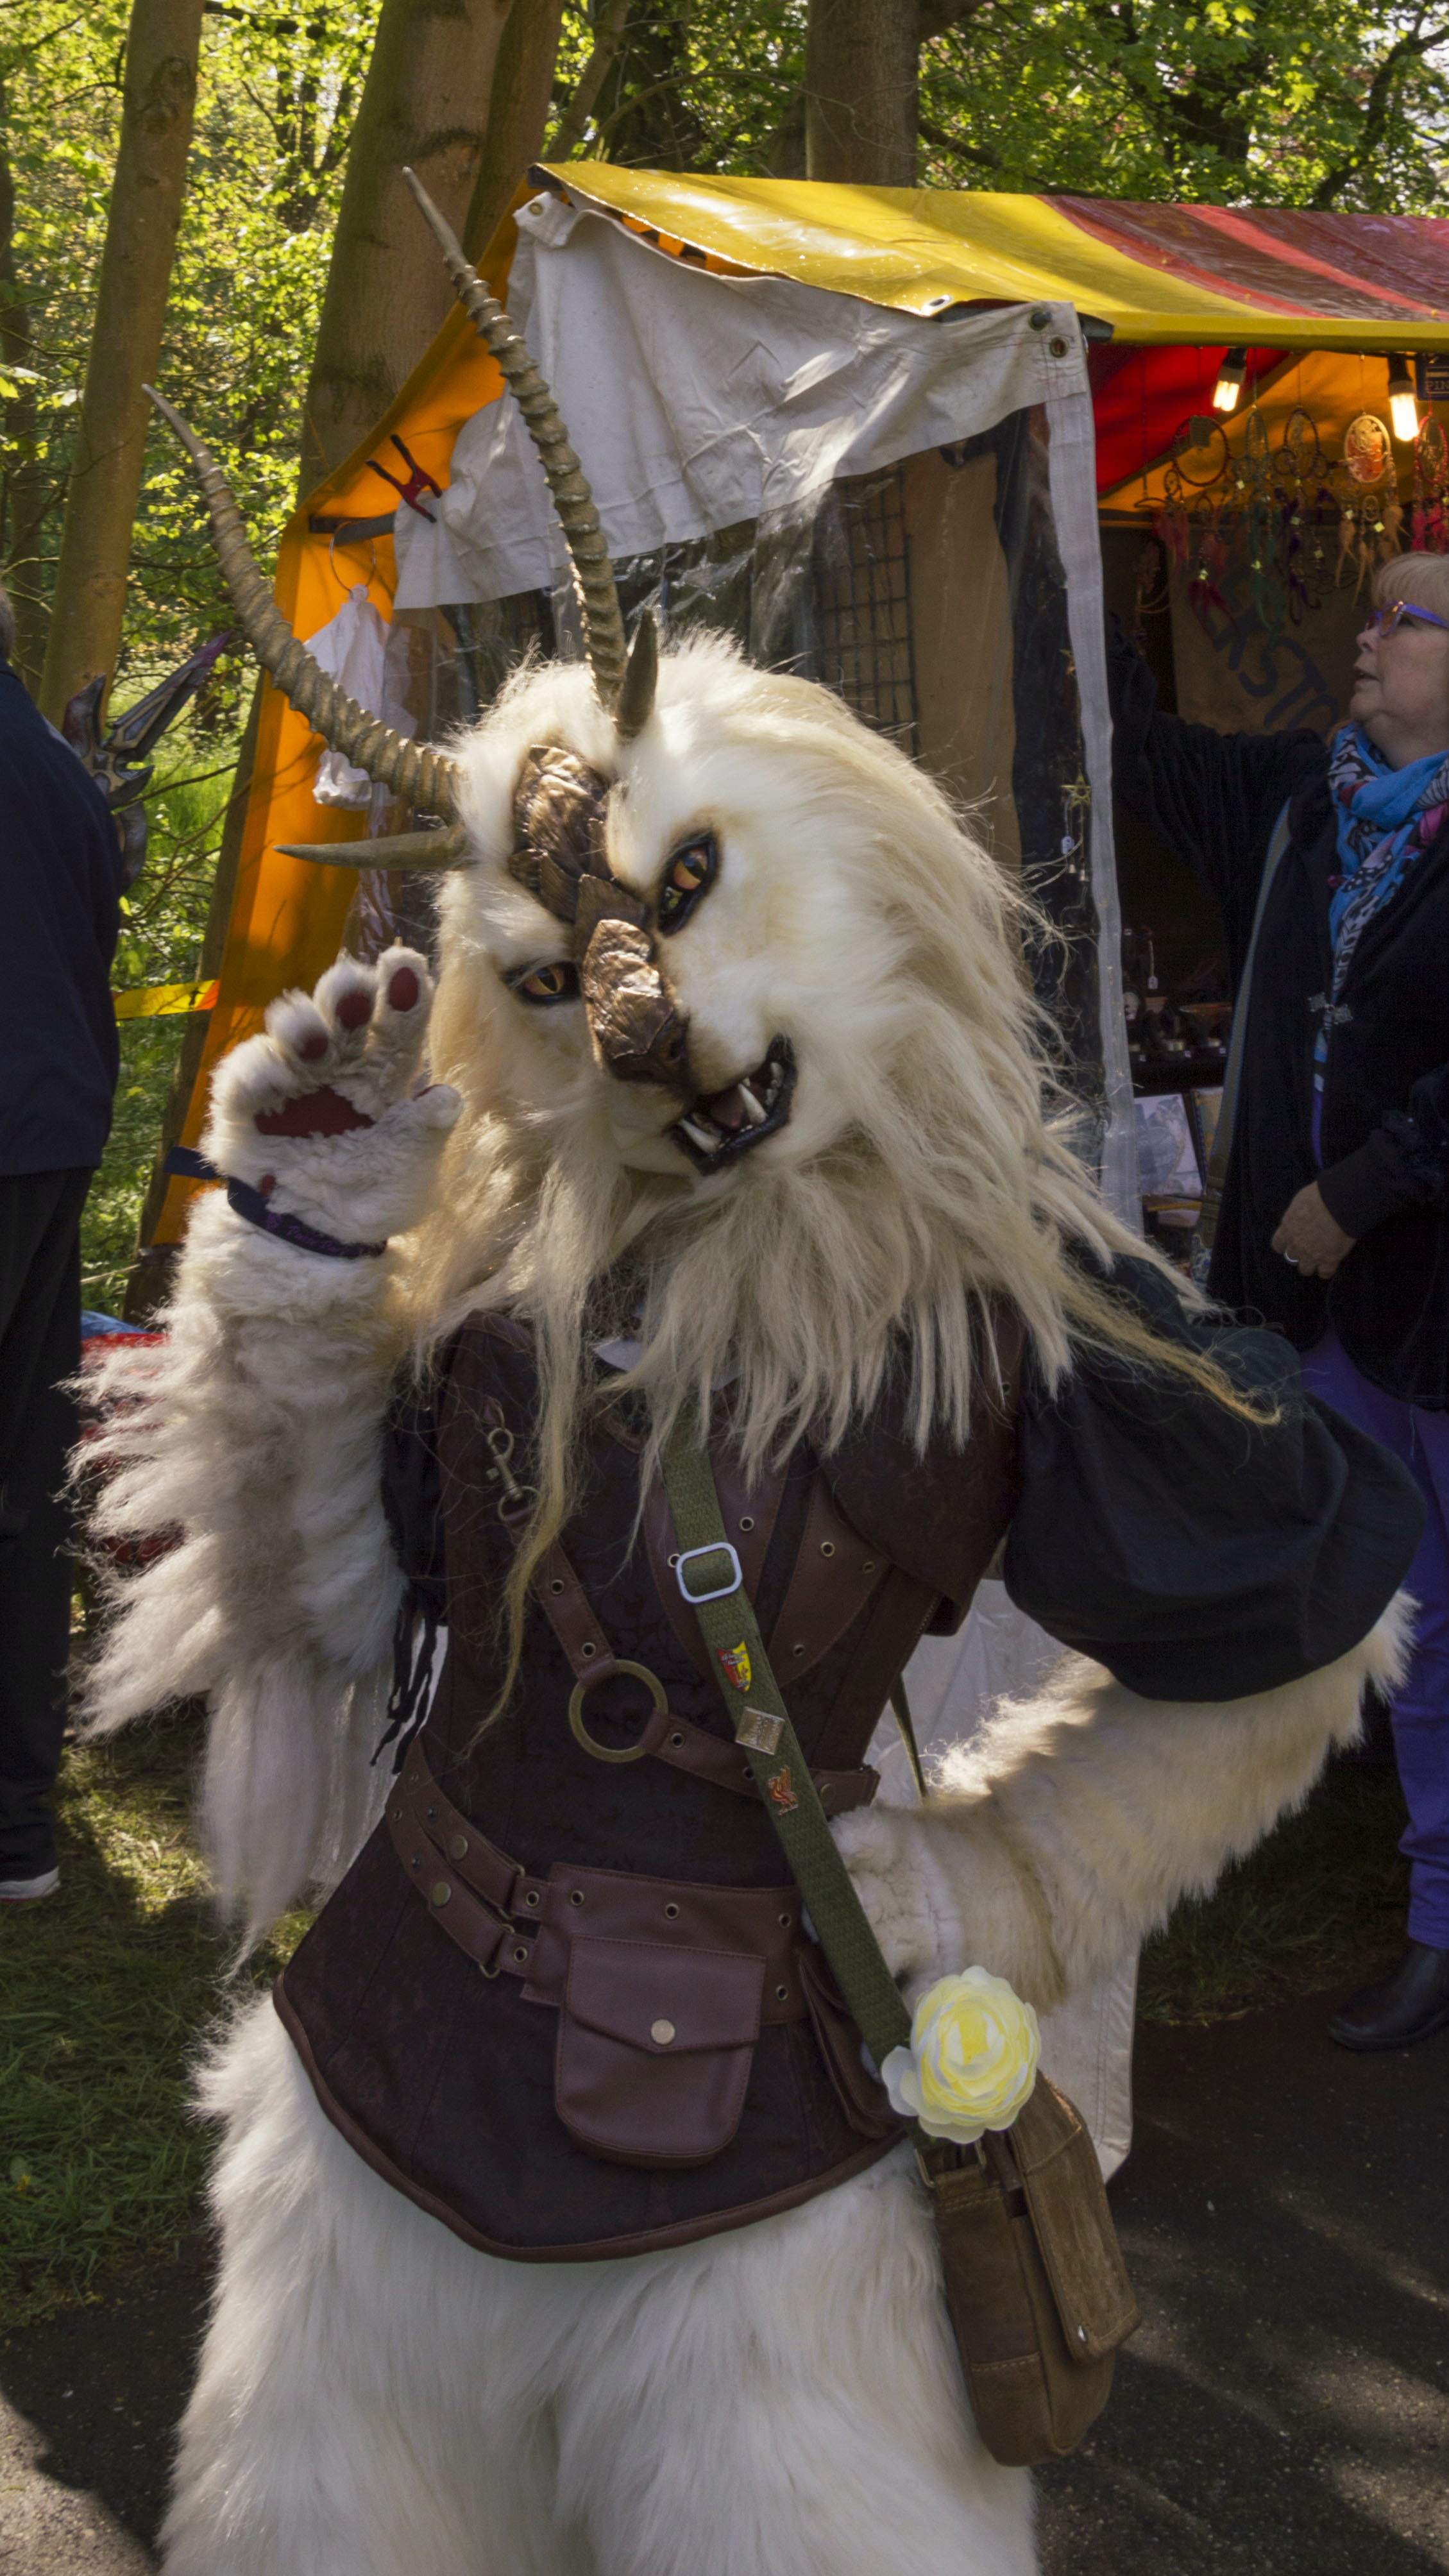
outdoor, people, photography, van, photo, fur, nikon, clothing, cosplay, holland, festival, nederland, netherlands, de, fun, dutch, outdoorphotography, picture, photograph, fotos, foto, fotografie, pd, event, costume, kasteel, paulvandevelde, pdvandevelde, padagudaloma, dordrecht, nederlandinfotos, eventphotography, evenementenfotografie, pvdvfotografie, pdvandeveldedordrecht, nederlandsefotografie, dutchphotogaraphy, totallydutch, fotografienederland, hollandsefotografie, fotografieholland, velde, haarzuilens, dehaar, elfia, eff, elffantasyfair, elfiahaarzuilens, elfia2014, eff2014, paulvandeveldedordrecht